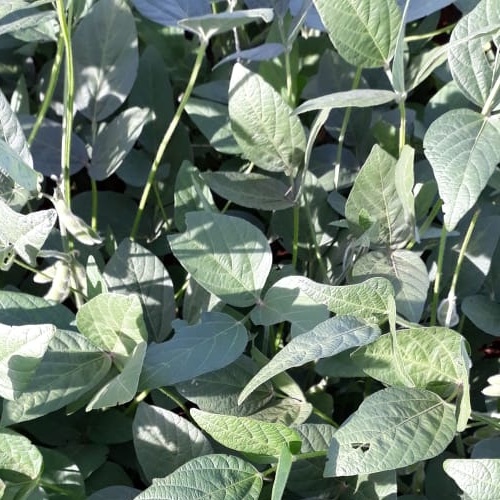
Label: Caterpillar